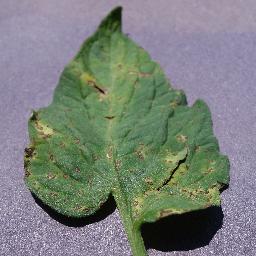
Label: Tomato___Septoria_leaf_spot